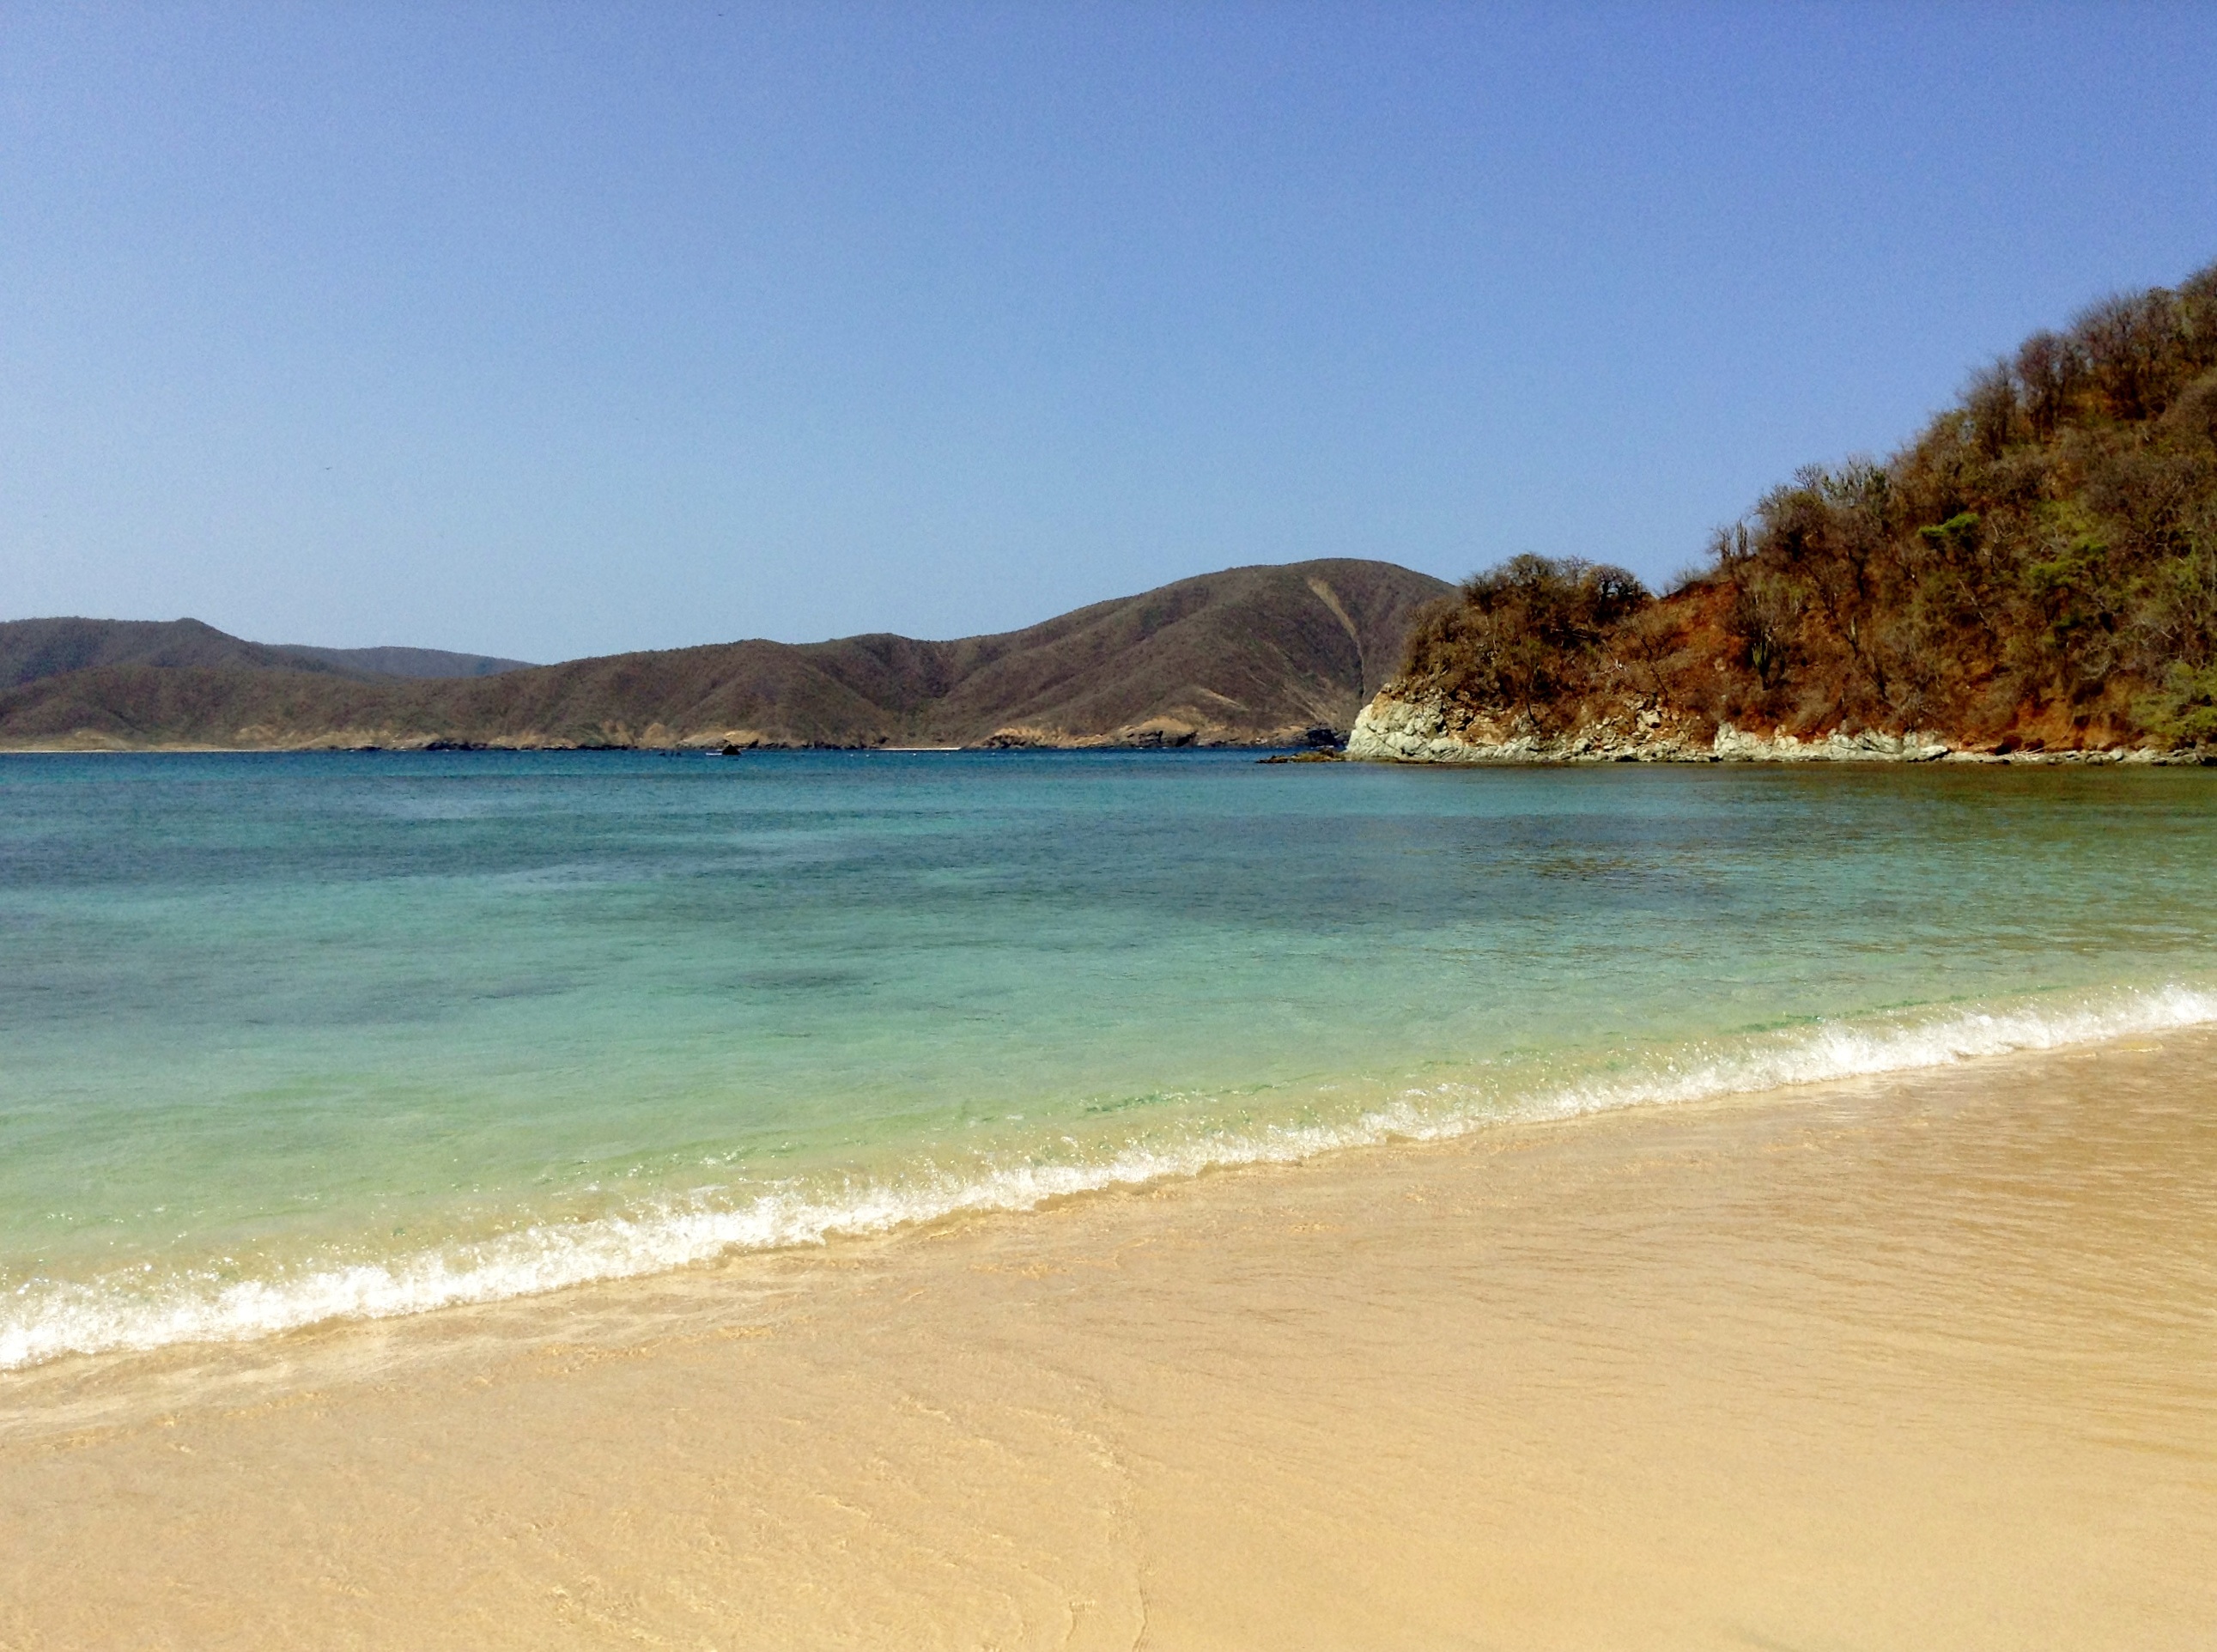
beach, sea, coast, sand, ocean, shore, wave, vacation, cove, bay, body of water, cape, wind wave